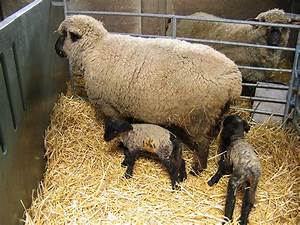
Label: sheep